William Edward White

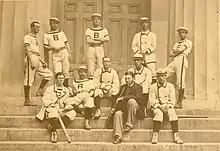
William Edward White, seated second from right, with the 1879 Brown University varsity baseball team

Very little is known about White, who replaced the regular first baseman, Joe Start, after the latter was injured. White was a student at Brown University and played for the college's team. He went 1-for-4, scored a run, and recorded 12 putouts as Providence won 5–3. It is unknown why White did not play for the Grays again. He was replaced in the next game by future Hall of Famer "Orator Jim" O'Rourke.